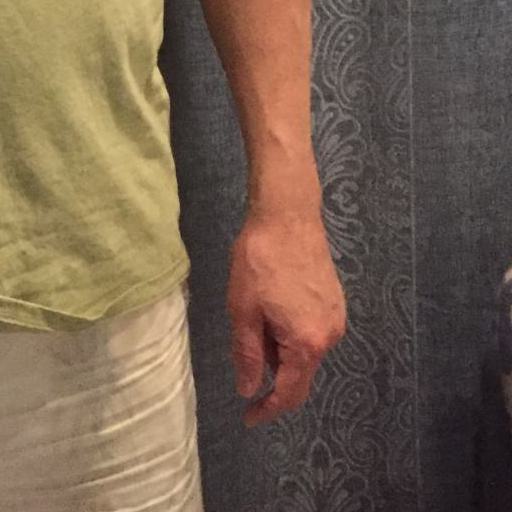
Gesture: no_gesture